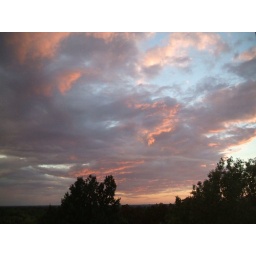
nice colors and cloud formations taken from window in dorm room.